Miles Davis Quintet

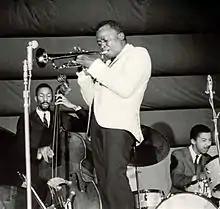
An early iteration of the "Second Great Quintet" performing in Antibes, July 1963. From left: Ron Carter, Davis, and Tony Williams.

The Miles Davis Quintet was an American jazz band from 1955 to early 1969 led by Miles Davis. The quintet underwent frequent personnel changes toward its metamorphosis into a different ensemble in 1969. Most references pertain to two distinct and relatively stable bands: the First Great Quintet from 1955 to 1958, and the Second Great Quintet from late 1964 to early 1969, Davis being the only constant throughout.